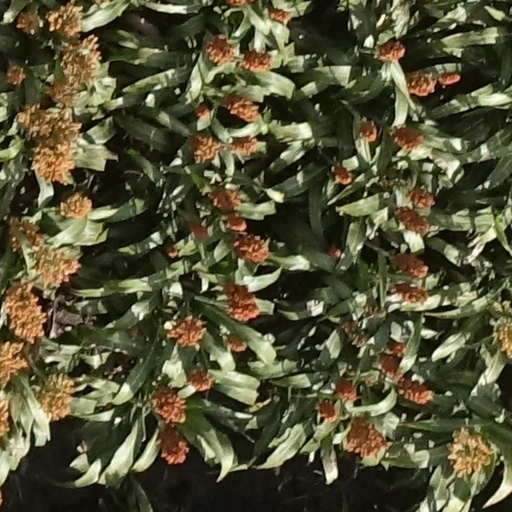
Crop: sorghum